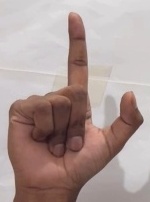
ASL sign: L